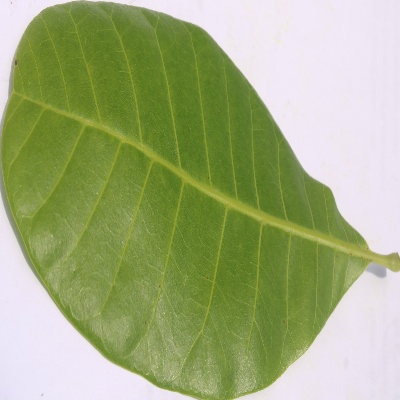
Crop: Cashew
Condition: healthy